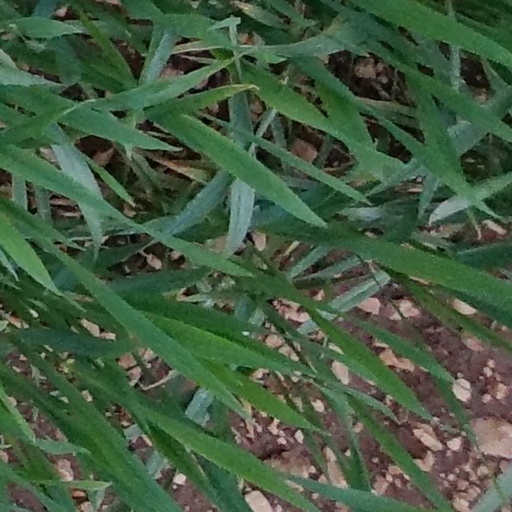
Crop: wheat